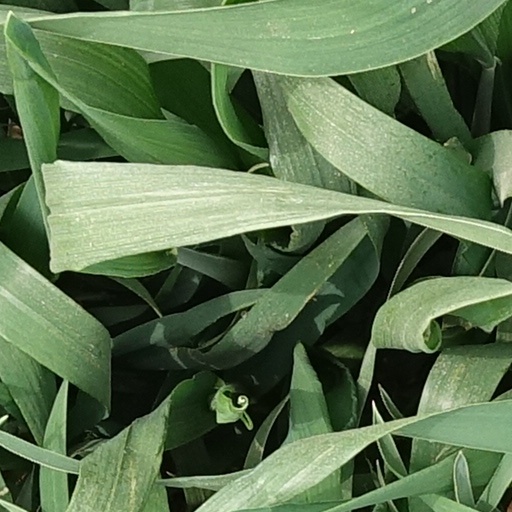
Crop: wheat